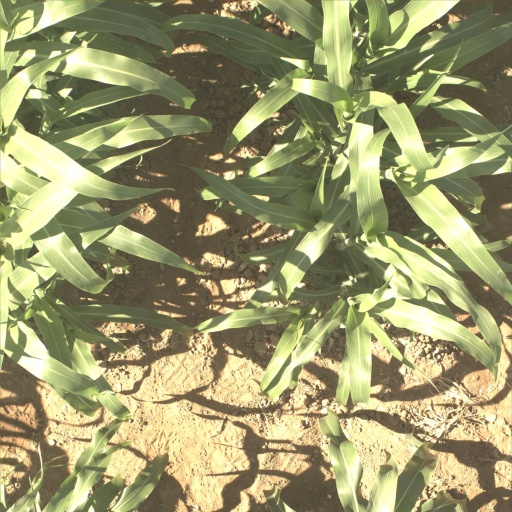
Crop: sorghum